Gilles de Rais

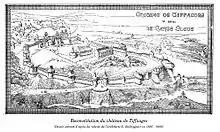
Reconstruction of the Château de Tiffauges and its surrounding walls

Gilles de Rais eventually became engaged to his third cousin Catherine de Thouars, daughter of Miles II de Thouars and Béatrice de Montjean. In addition to the obstacle posed by the consanguinity of Gilles de Rais and Catherine de Thouars, who were 4th-degree relatives, disputes arose between the House of Craon and Miles II de Thouars, lord of Pouzauges and Tiffauges. Ignoring these constraints and without waiting for an ecclesiastical dispensation, Gilles de Rais abducted Catherine de Thouars and married her in a chapel outside his parish church, without publishing banns of marriage. Despite a marriage contract drawn up on 30 November 1420, the two young people had their union annulled and declared incestuous by the Church.